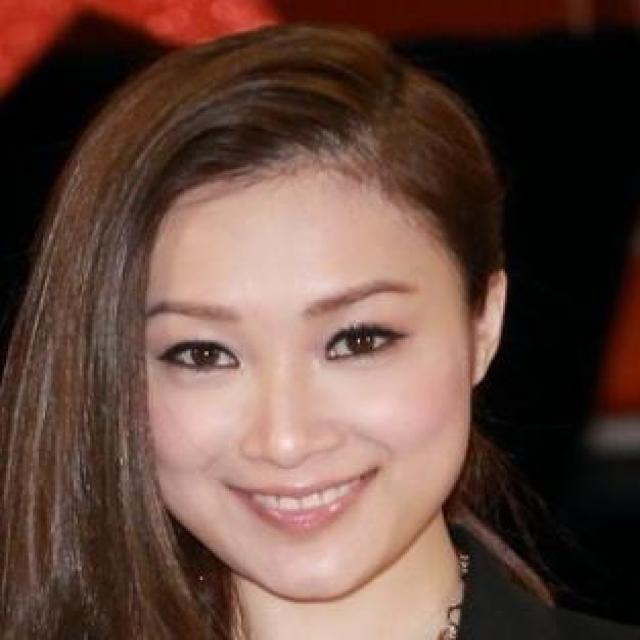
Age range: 21-44